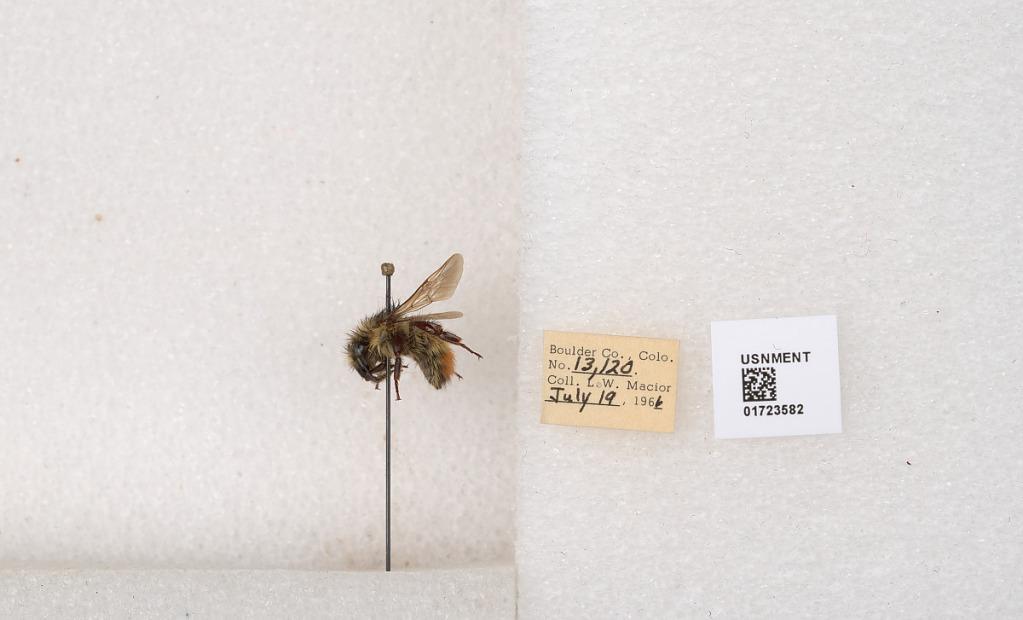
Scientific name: Bombus flavifrons Cresson
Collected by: L. Macior
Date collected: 1966-7-19
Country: United States
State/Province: Colorado
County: Boulder
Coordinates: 40.0925, -105.358